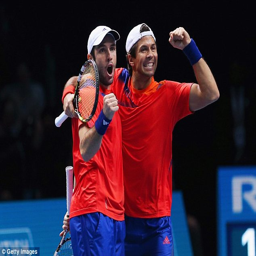
double time : tennis players celebrate victory in their men 's doubles